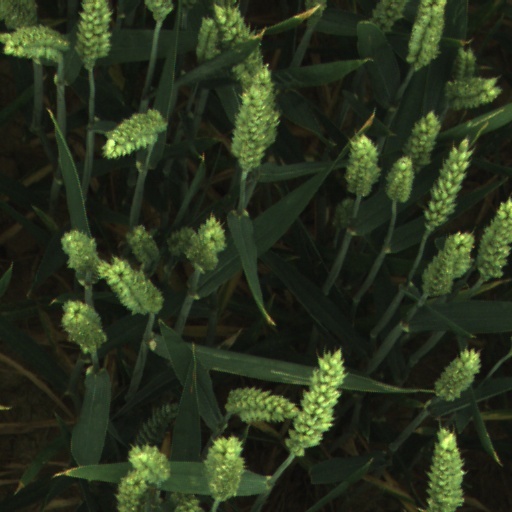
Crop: wheat